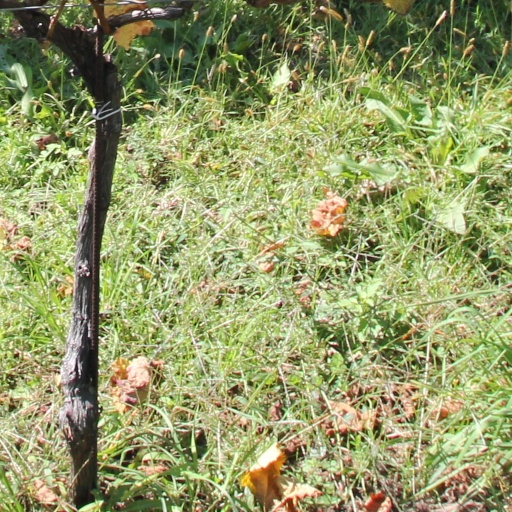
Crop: grape